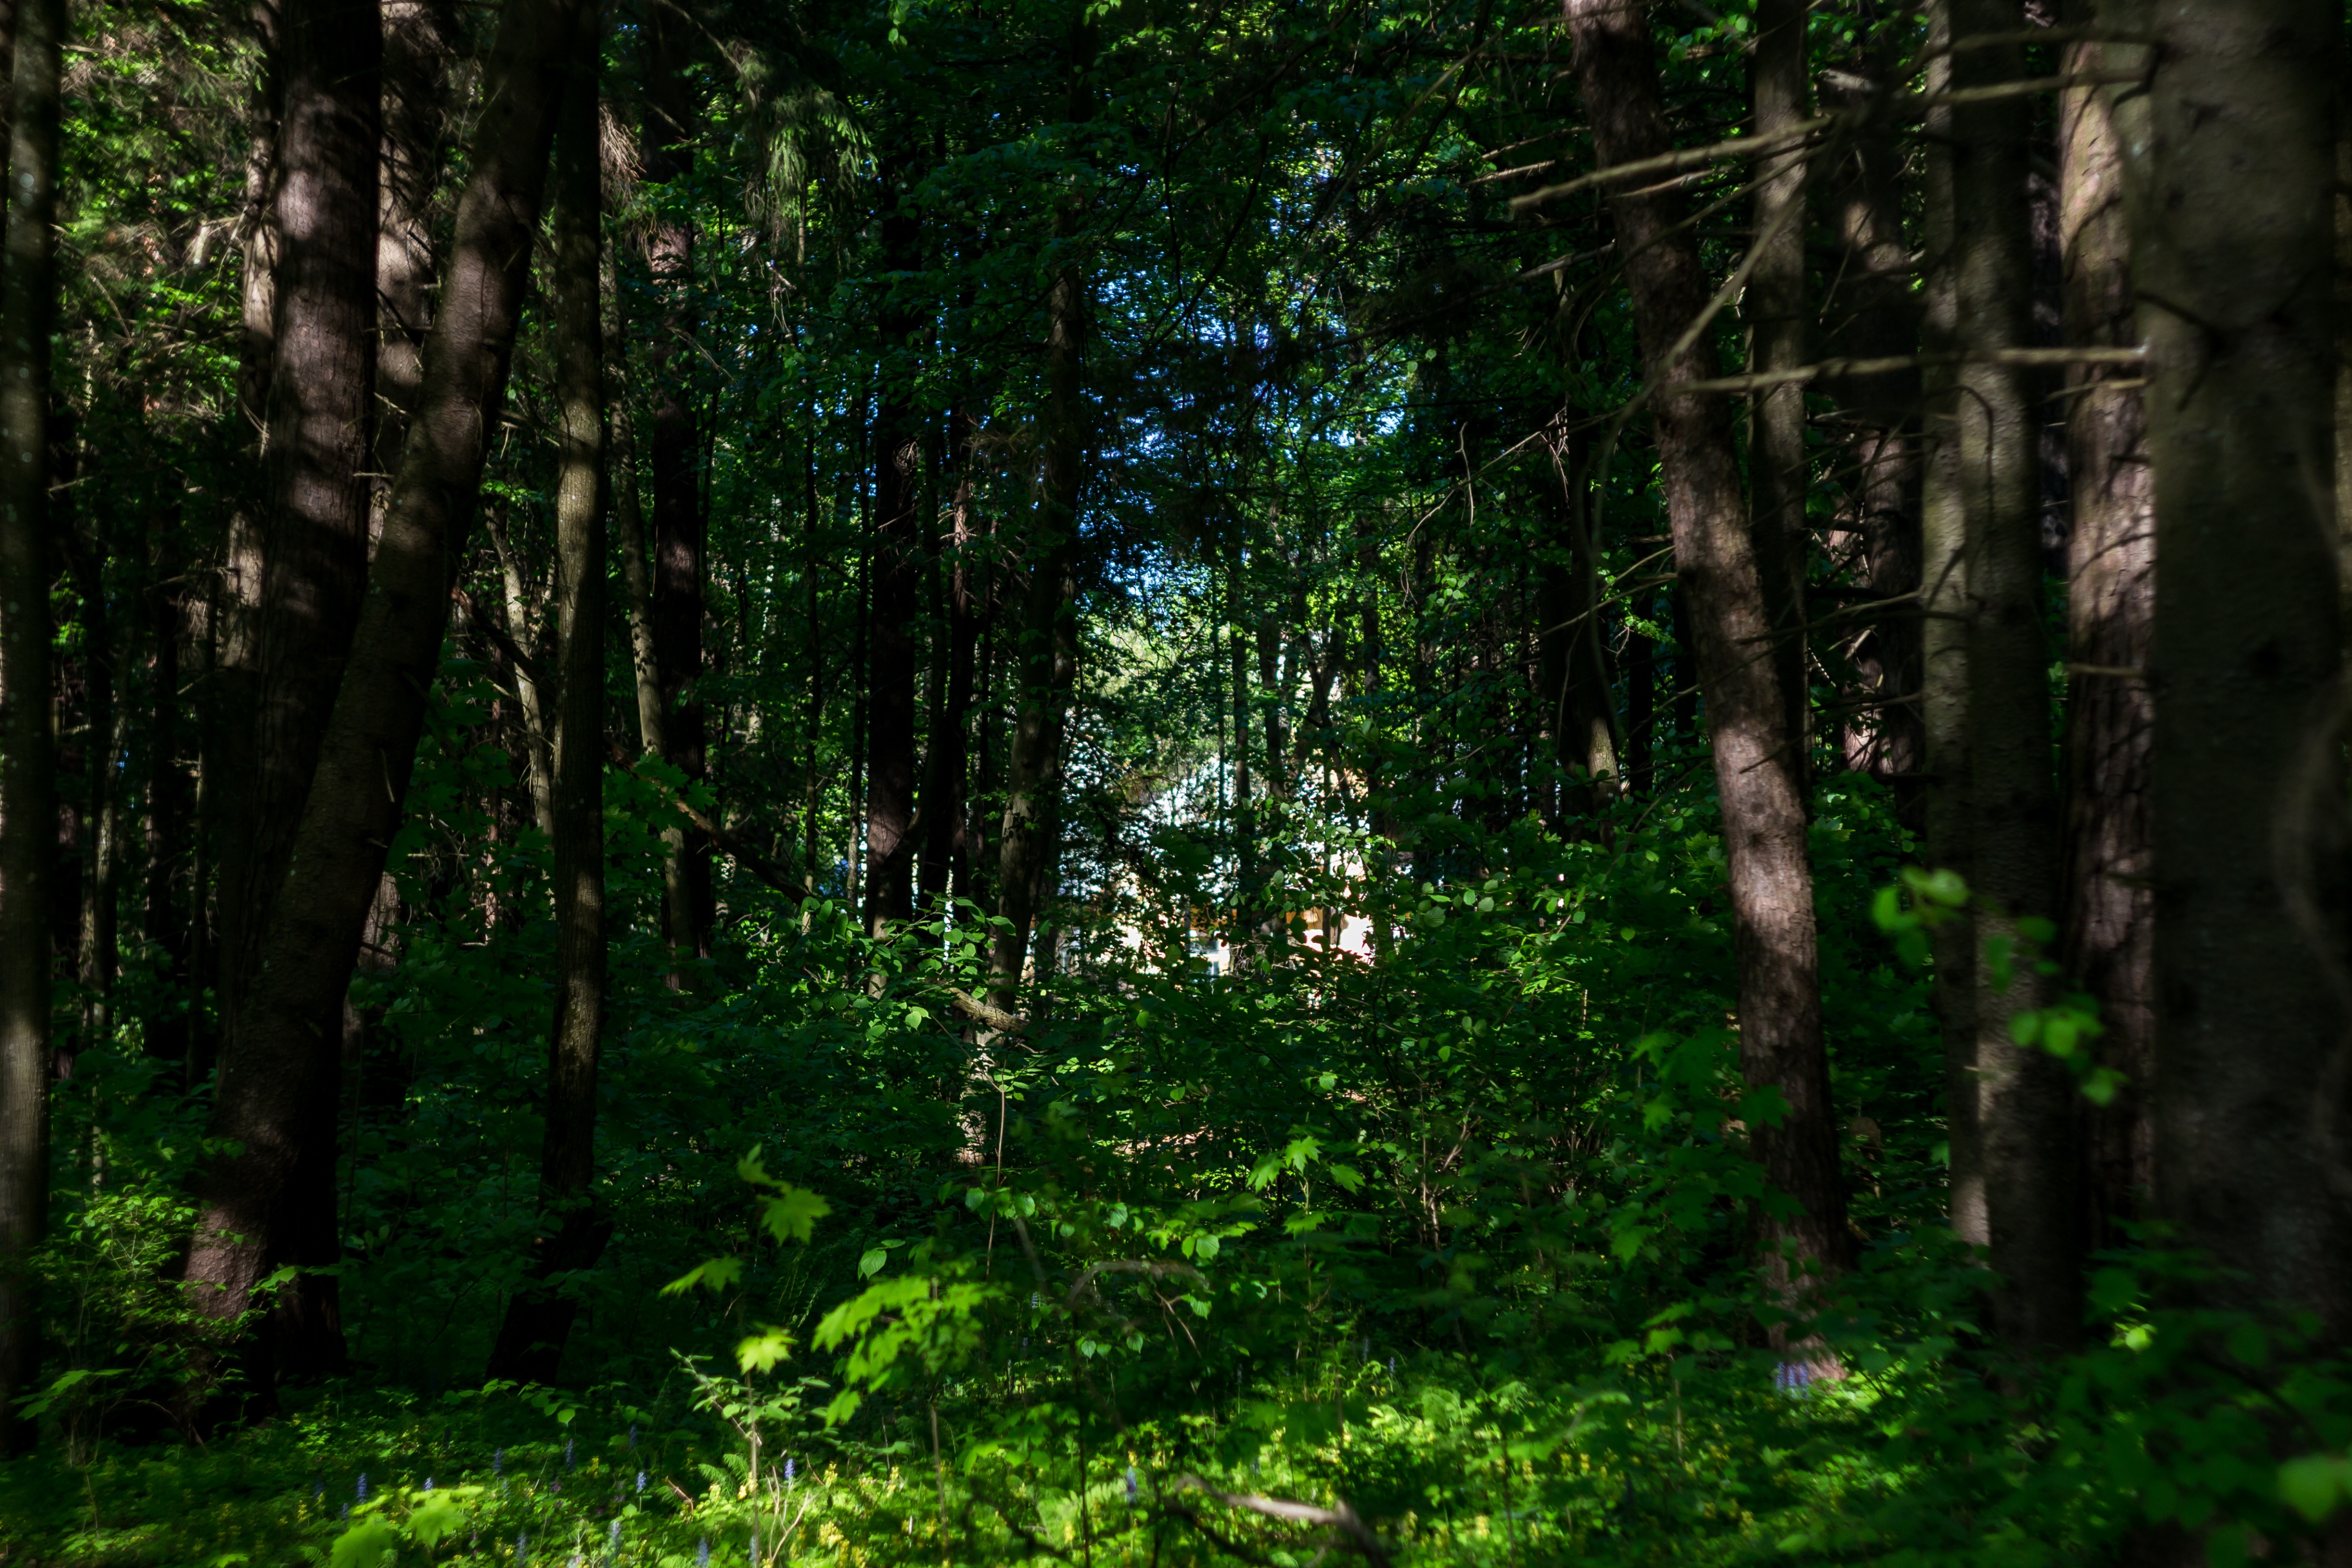
forest, park, dense, dark, sun, illuminated, light, green, trees, juicy, landscape, background, day, outdoor, nobody, overgrown, plant, tree, wood, terrestrial plant, natural landscape, trunk, biome, grass, shade, deciduous, Tints and shades, groundcover, spruce fir forest, temperate broadleaf and mixed forest, woodland, shrub, grove, jungle, wildlife, trail, Northern hardwood forest, riparian forest, temperate coniferous forest, tropical and subtropical coniferous forests, old growth forest, People in nature, plant stem, path, valdivian temperate rain forest, vascular plant, rainforest, twig